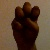
The image shows a hand gesture representing the letter 'E' in Indian Sign Language.